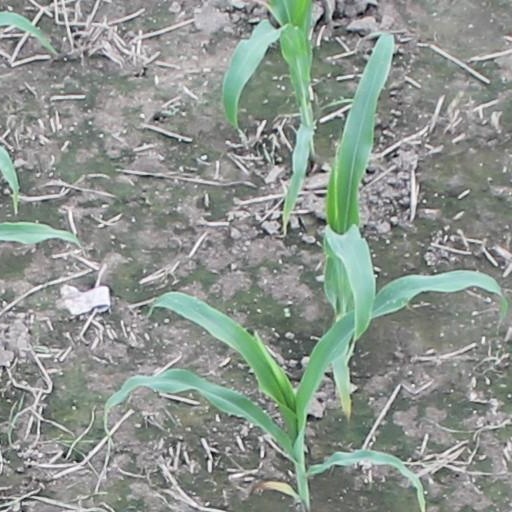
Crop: maize; corn